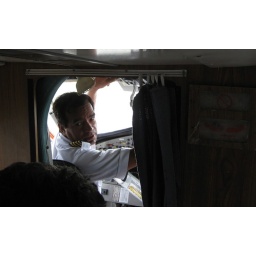
He's checking to make sure the live chickens in the back seat weren't bothering anyone.... seriously!